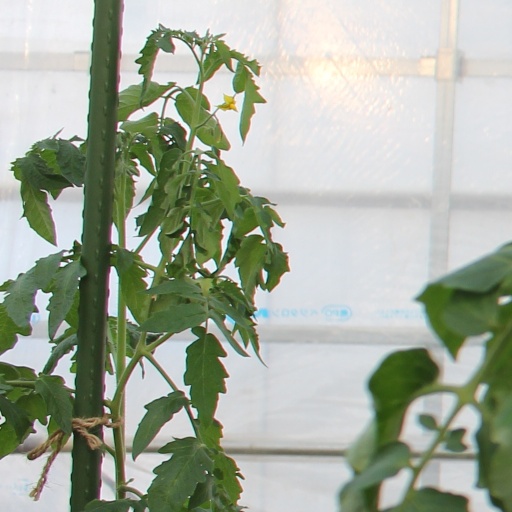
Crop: tomato